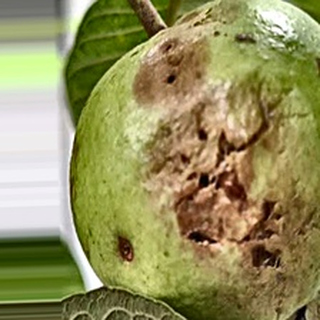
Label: guava_fruit_fly